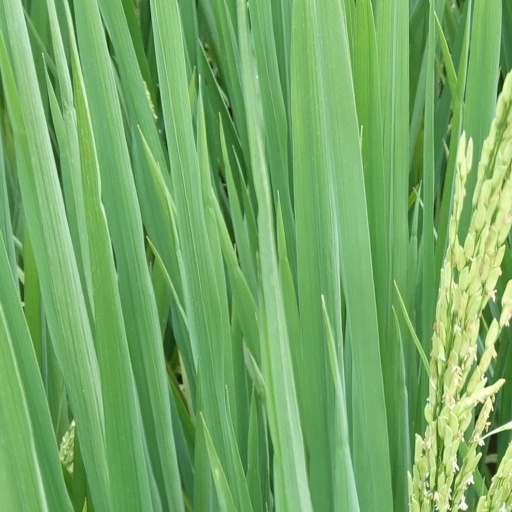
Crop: rice